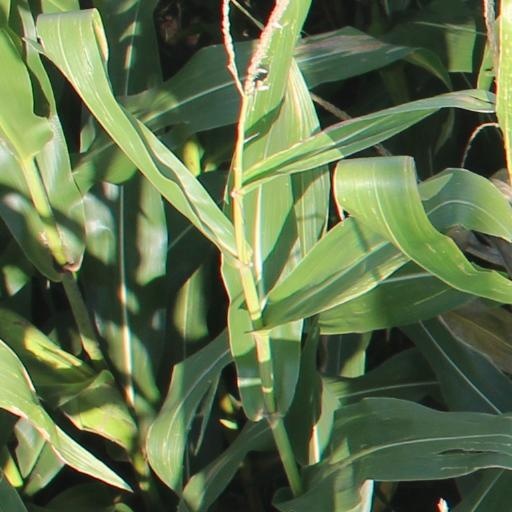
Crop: maize; corn